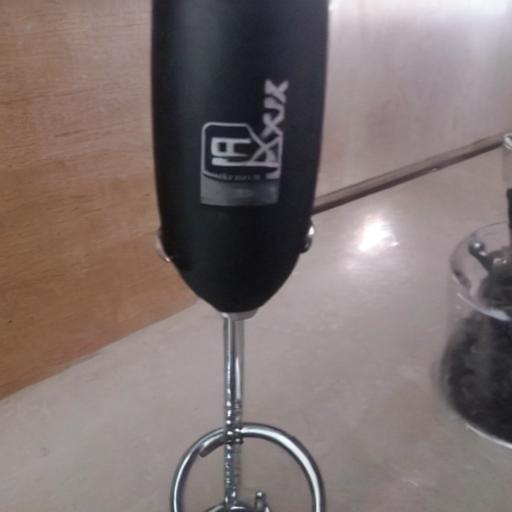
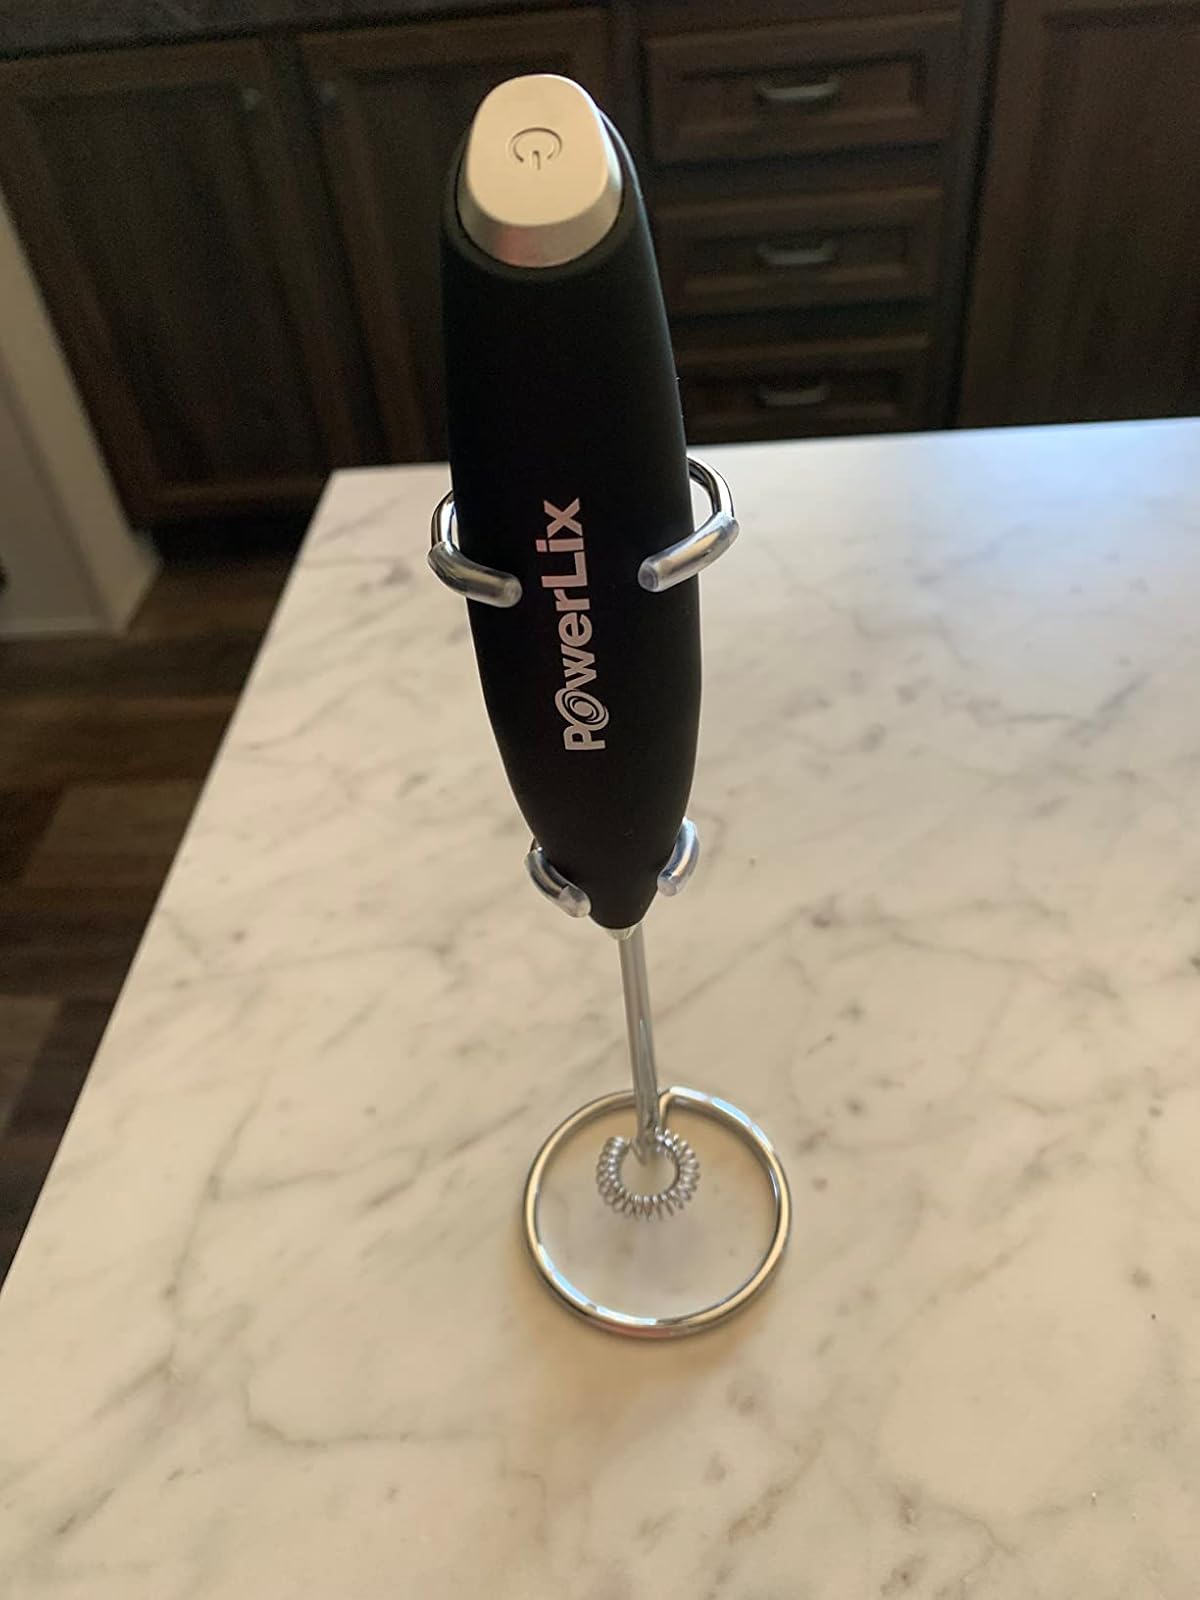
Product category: items_mixer
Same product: no